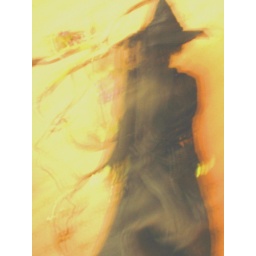
Music and dolls/34/52 Long cool woman in a black dress